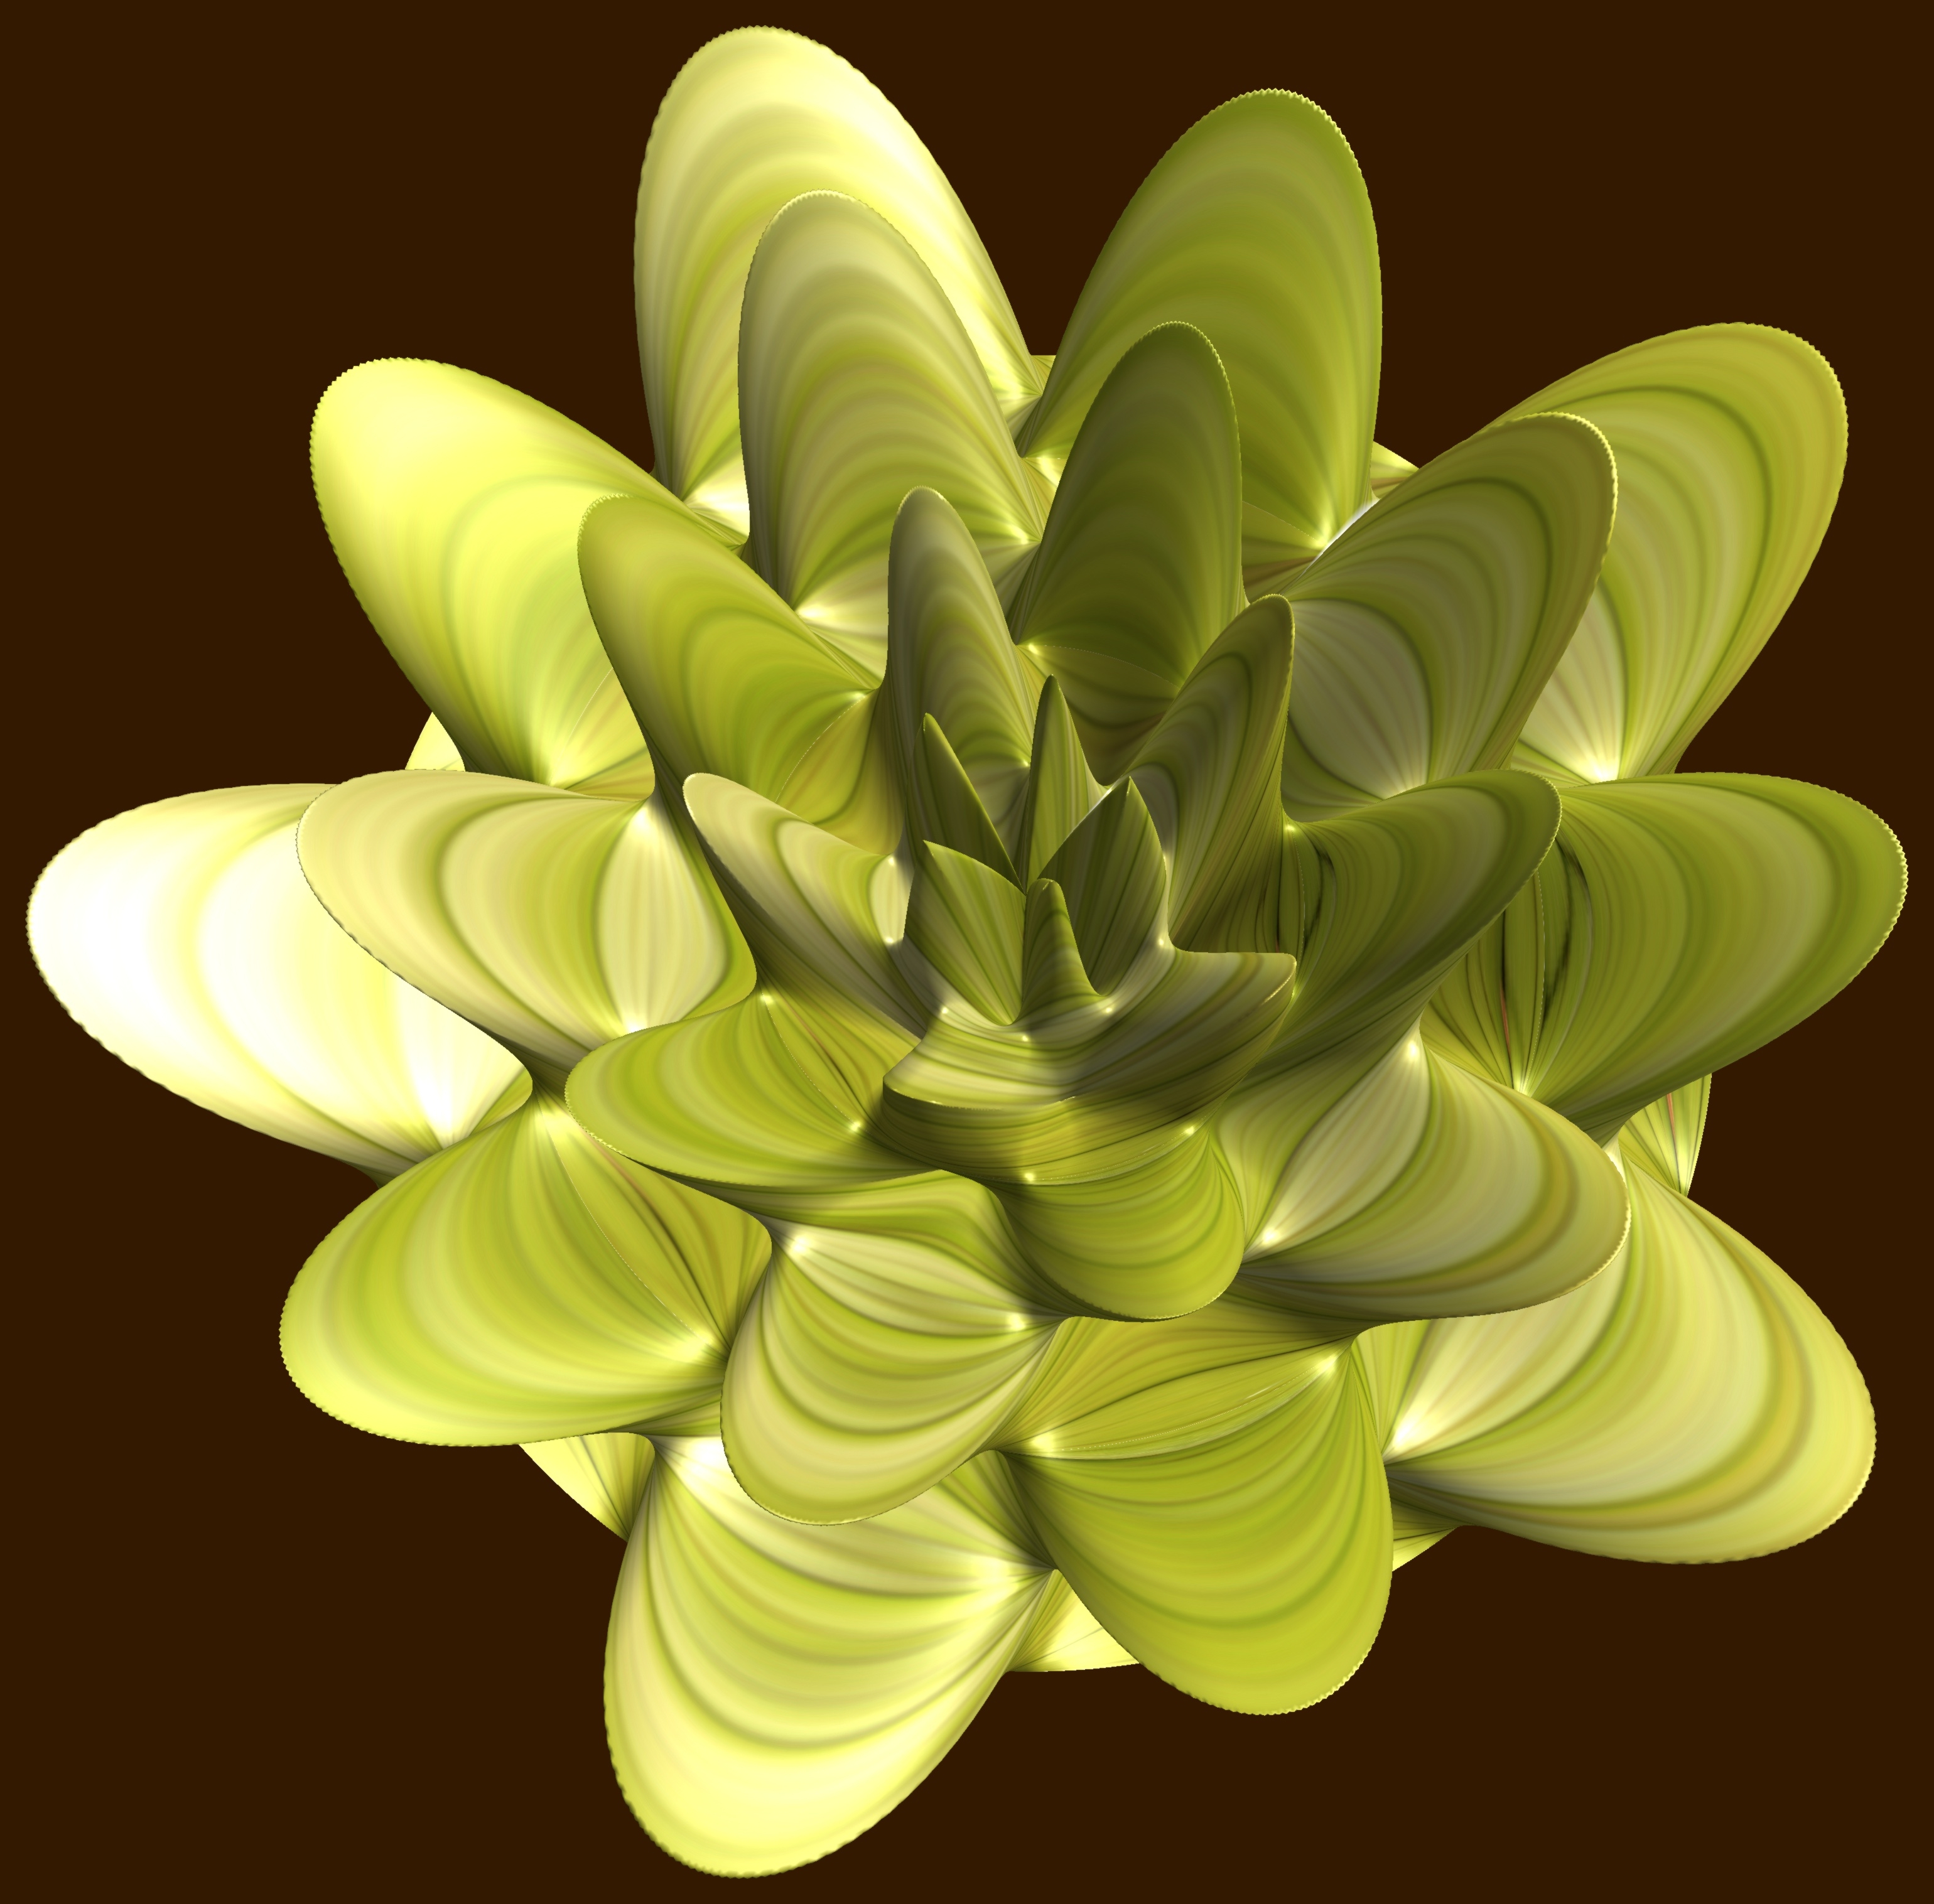
abstract, structure, plant, texture, leaf, flower, petal, pattern, green, geometry, yellow, sculpture, illustration, design, symmetry, 3d, graphic, shape, mathematica, cg, code, program, algorithm, mapping, geometricsculpture, sphericalplot3d, flowering plant, land plant